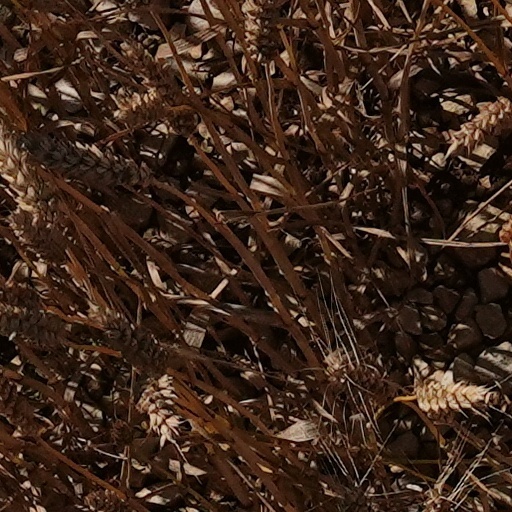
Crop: wheat